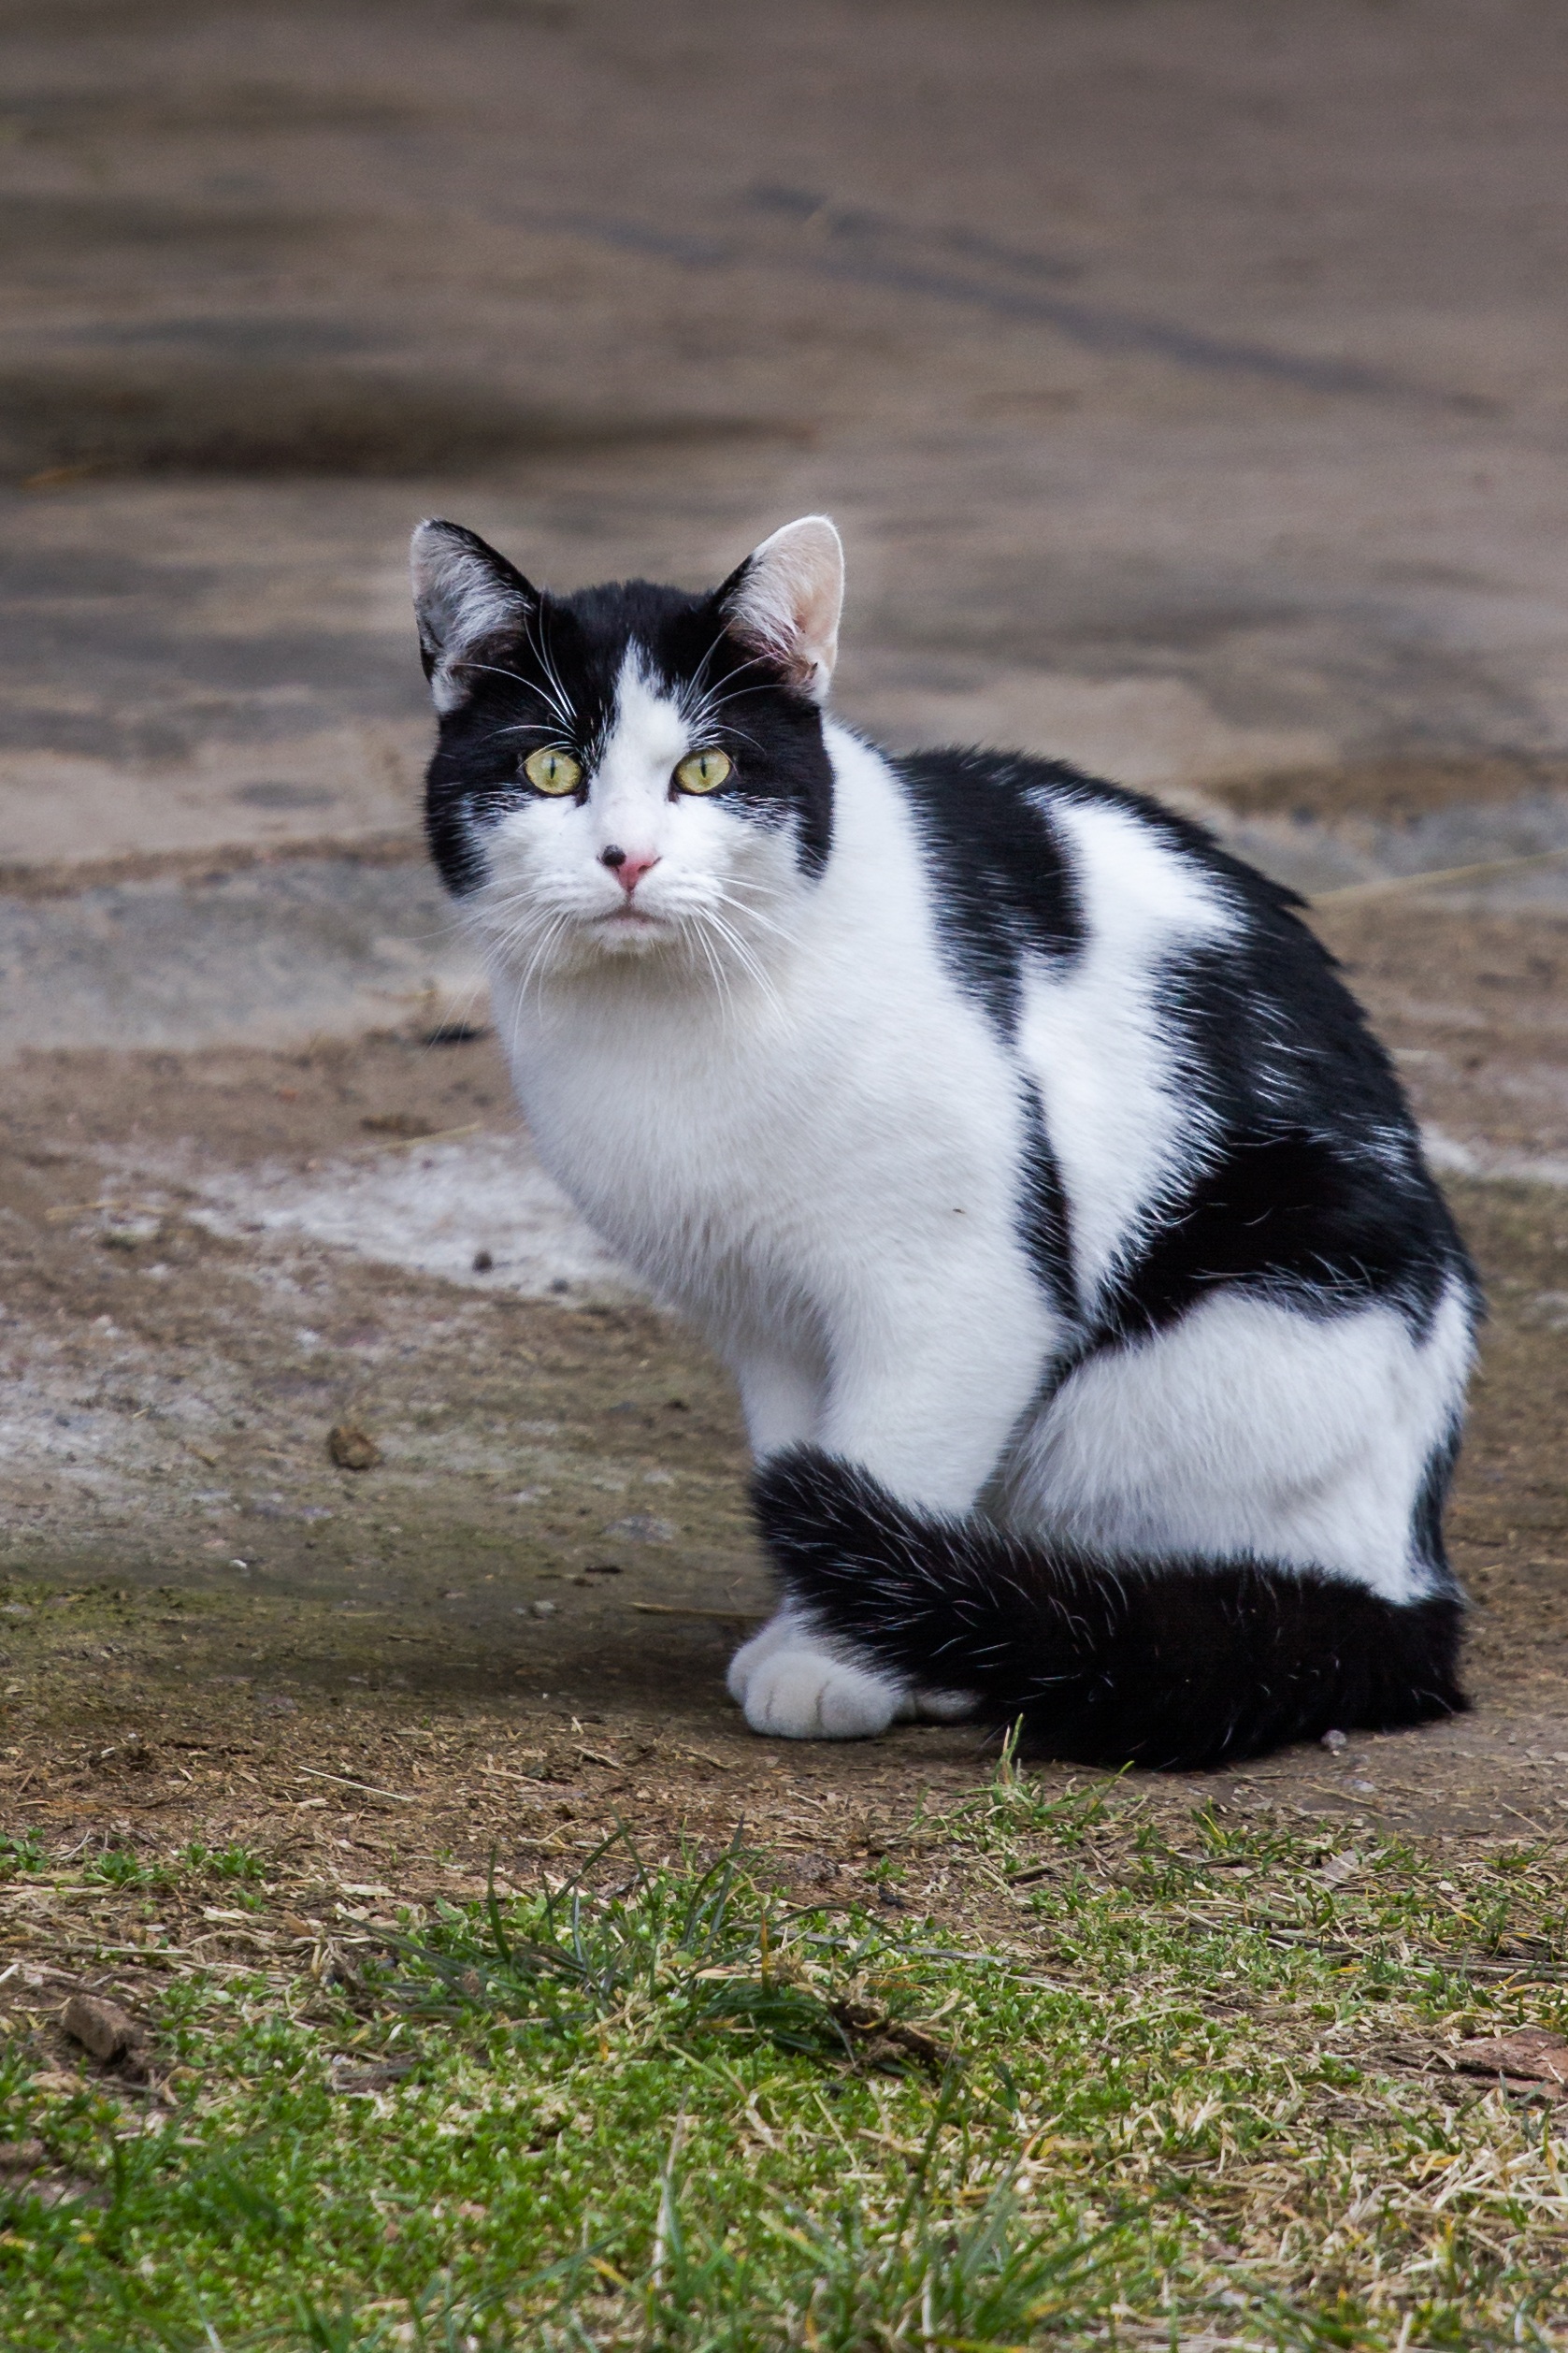
animal, pet, kitten, cat, mammal, fauna, whiskers, vertebrate, black and white cat, european shorthair, small to medium sized cats, cat like mammal, domestic short haired cat